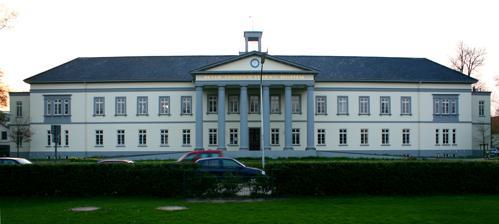
Building: Peter Friedrich Ludwig Hospital
Country: Germany
Year built: 1841
Peter Friedrich Ludwig Hospital Location Germany Coordinates 53°08′34″N 8°12′27″E / 53.1428°N 8.2075°E / 53.1428; 8.2075 Location of Peter Friedrich Ludwig Hospital The Peter Friedrich Ludwig Hospital (aka Kulturzentrum PFL ) is cultural centre and former hospital in the city of Oldenburg , Lower Saxony , Germany . The hospital was started in 1838 and the building was completed in 1841. It was named after Grand Duke Peter Friedrich Ludwig , who had a number of buildings erected in the Classicistic style during his reign. SInce 1984, the building has been used as a cultural centre with a library and cultural events. To the northeast is the Edith-Russ-Haus a new media art gallery. See also List of visitor attractions in Oldenburg Peter Friedrich Ludwig References